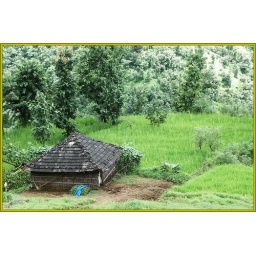
Rural house and subsistence farm in the forest